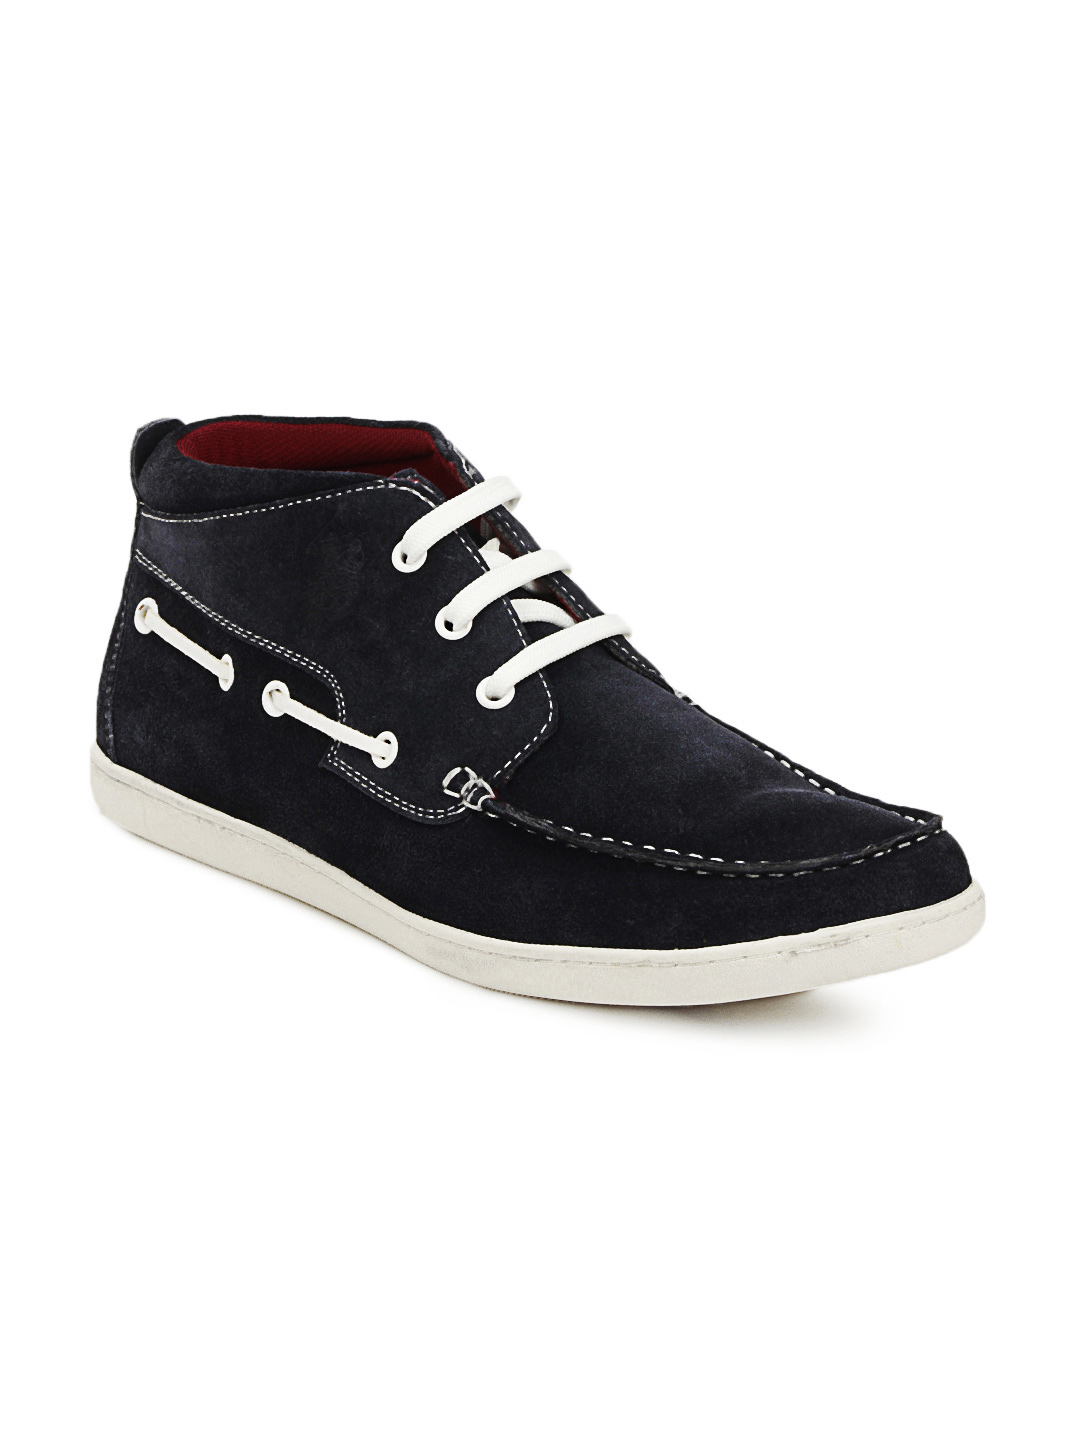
U.S. Polo Assn. Men Navy Blue Shoes
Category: Footwear / Shoes / Casual Shoes
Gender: Men
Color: Navy Blue
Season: Summer 2012
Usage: Casual